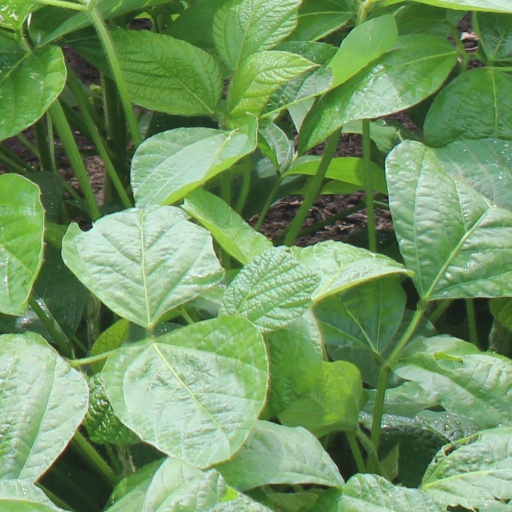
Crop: soybean